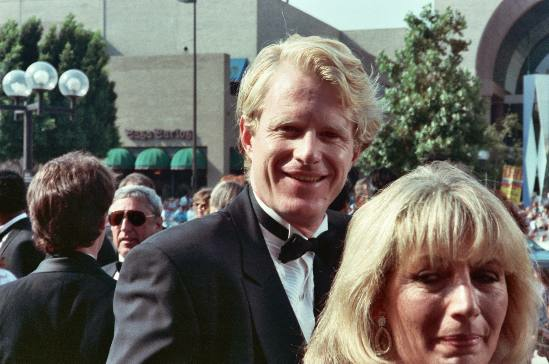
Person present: Yes